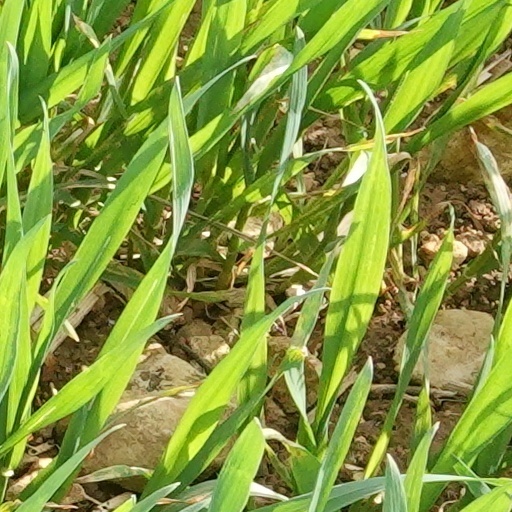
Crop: wheat